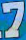
Number: 7